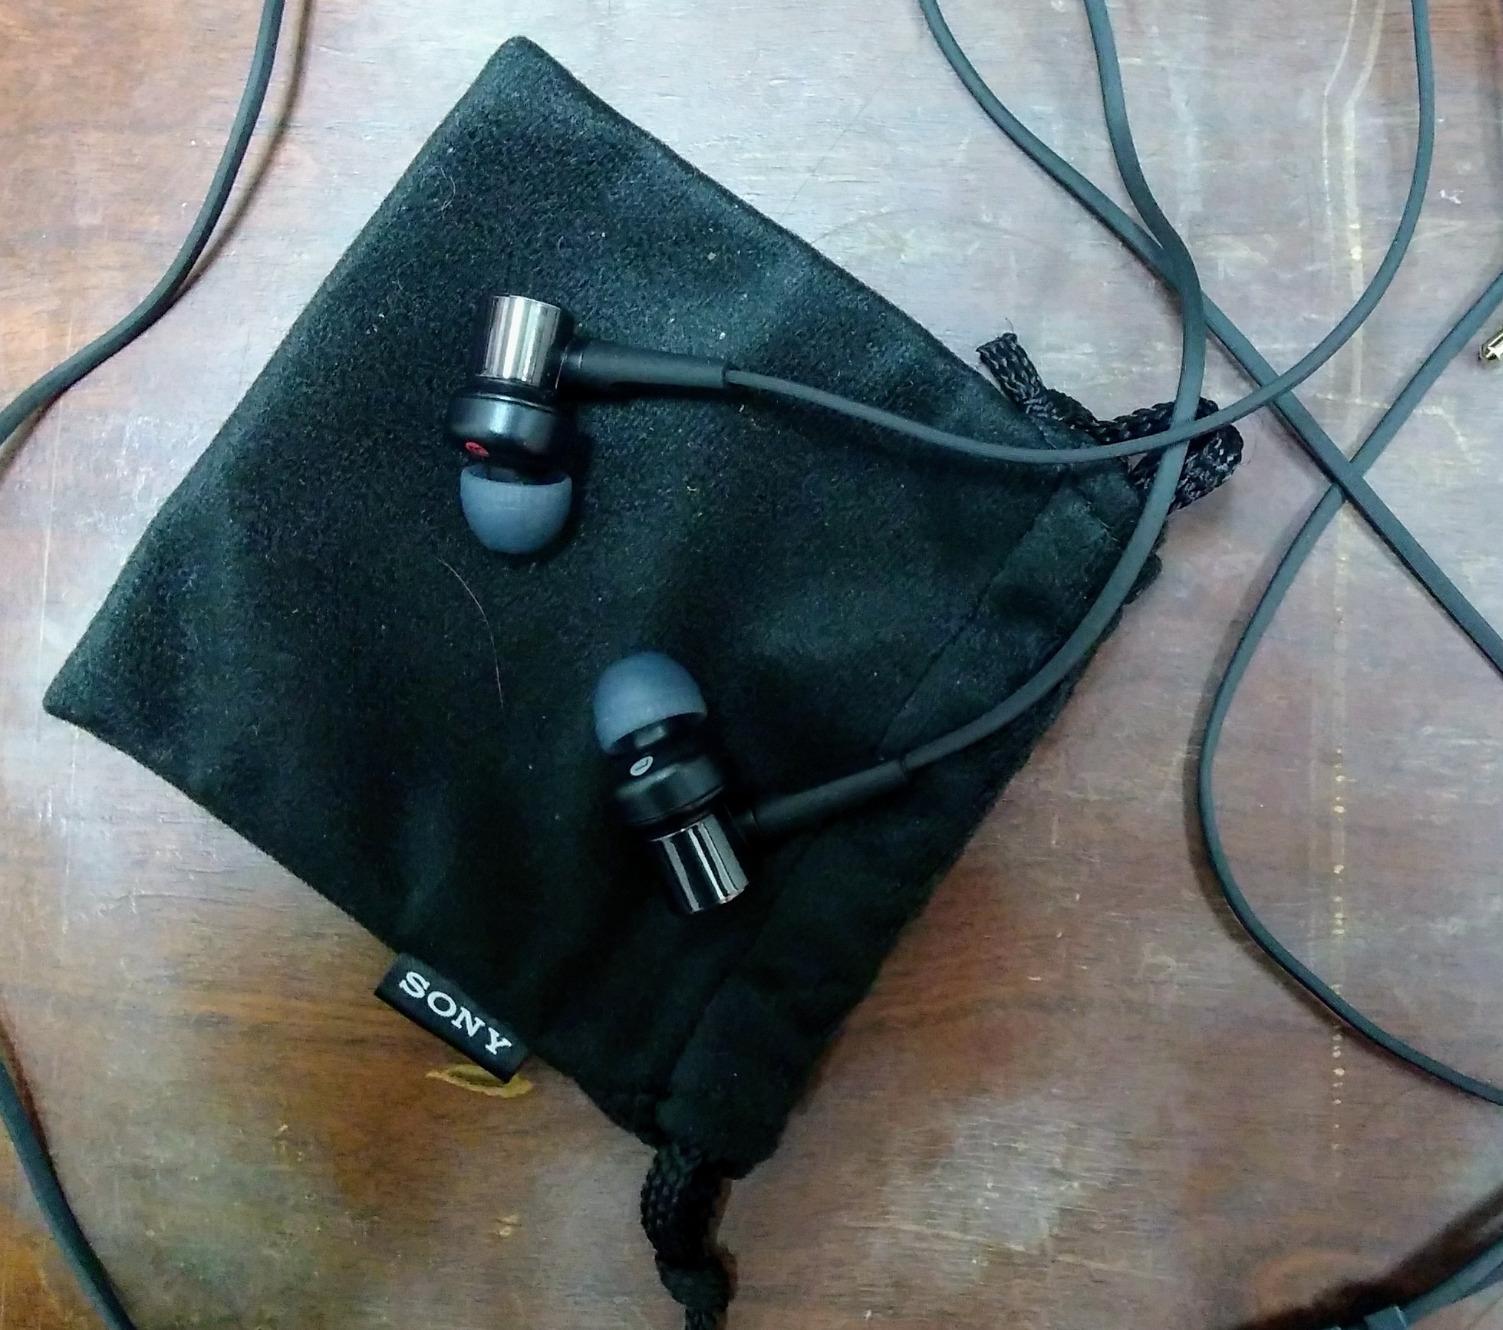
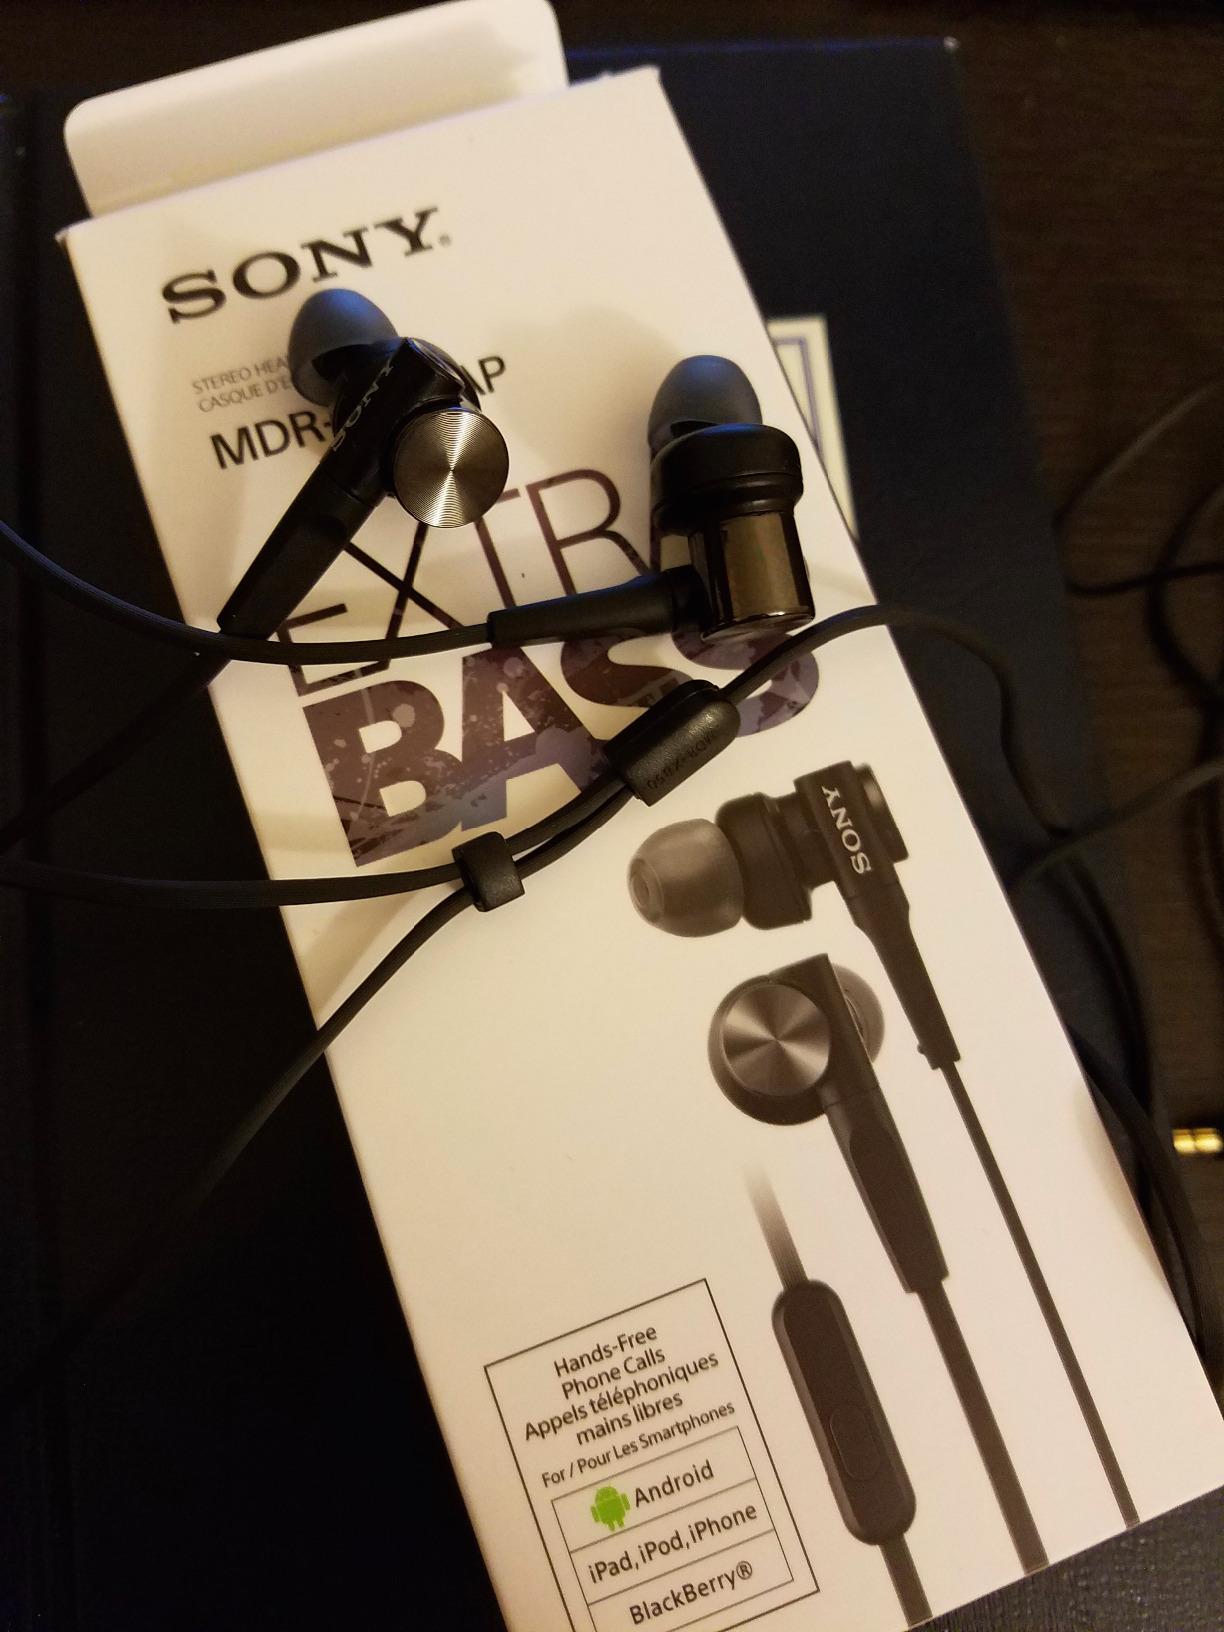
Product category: headphones
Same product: yes